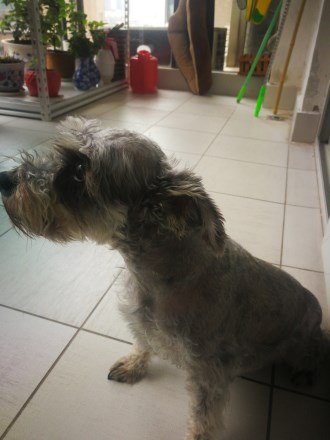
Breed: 2342-n000102-miniature_schnauzer